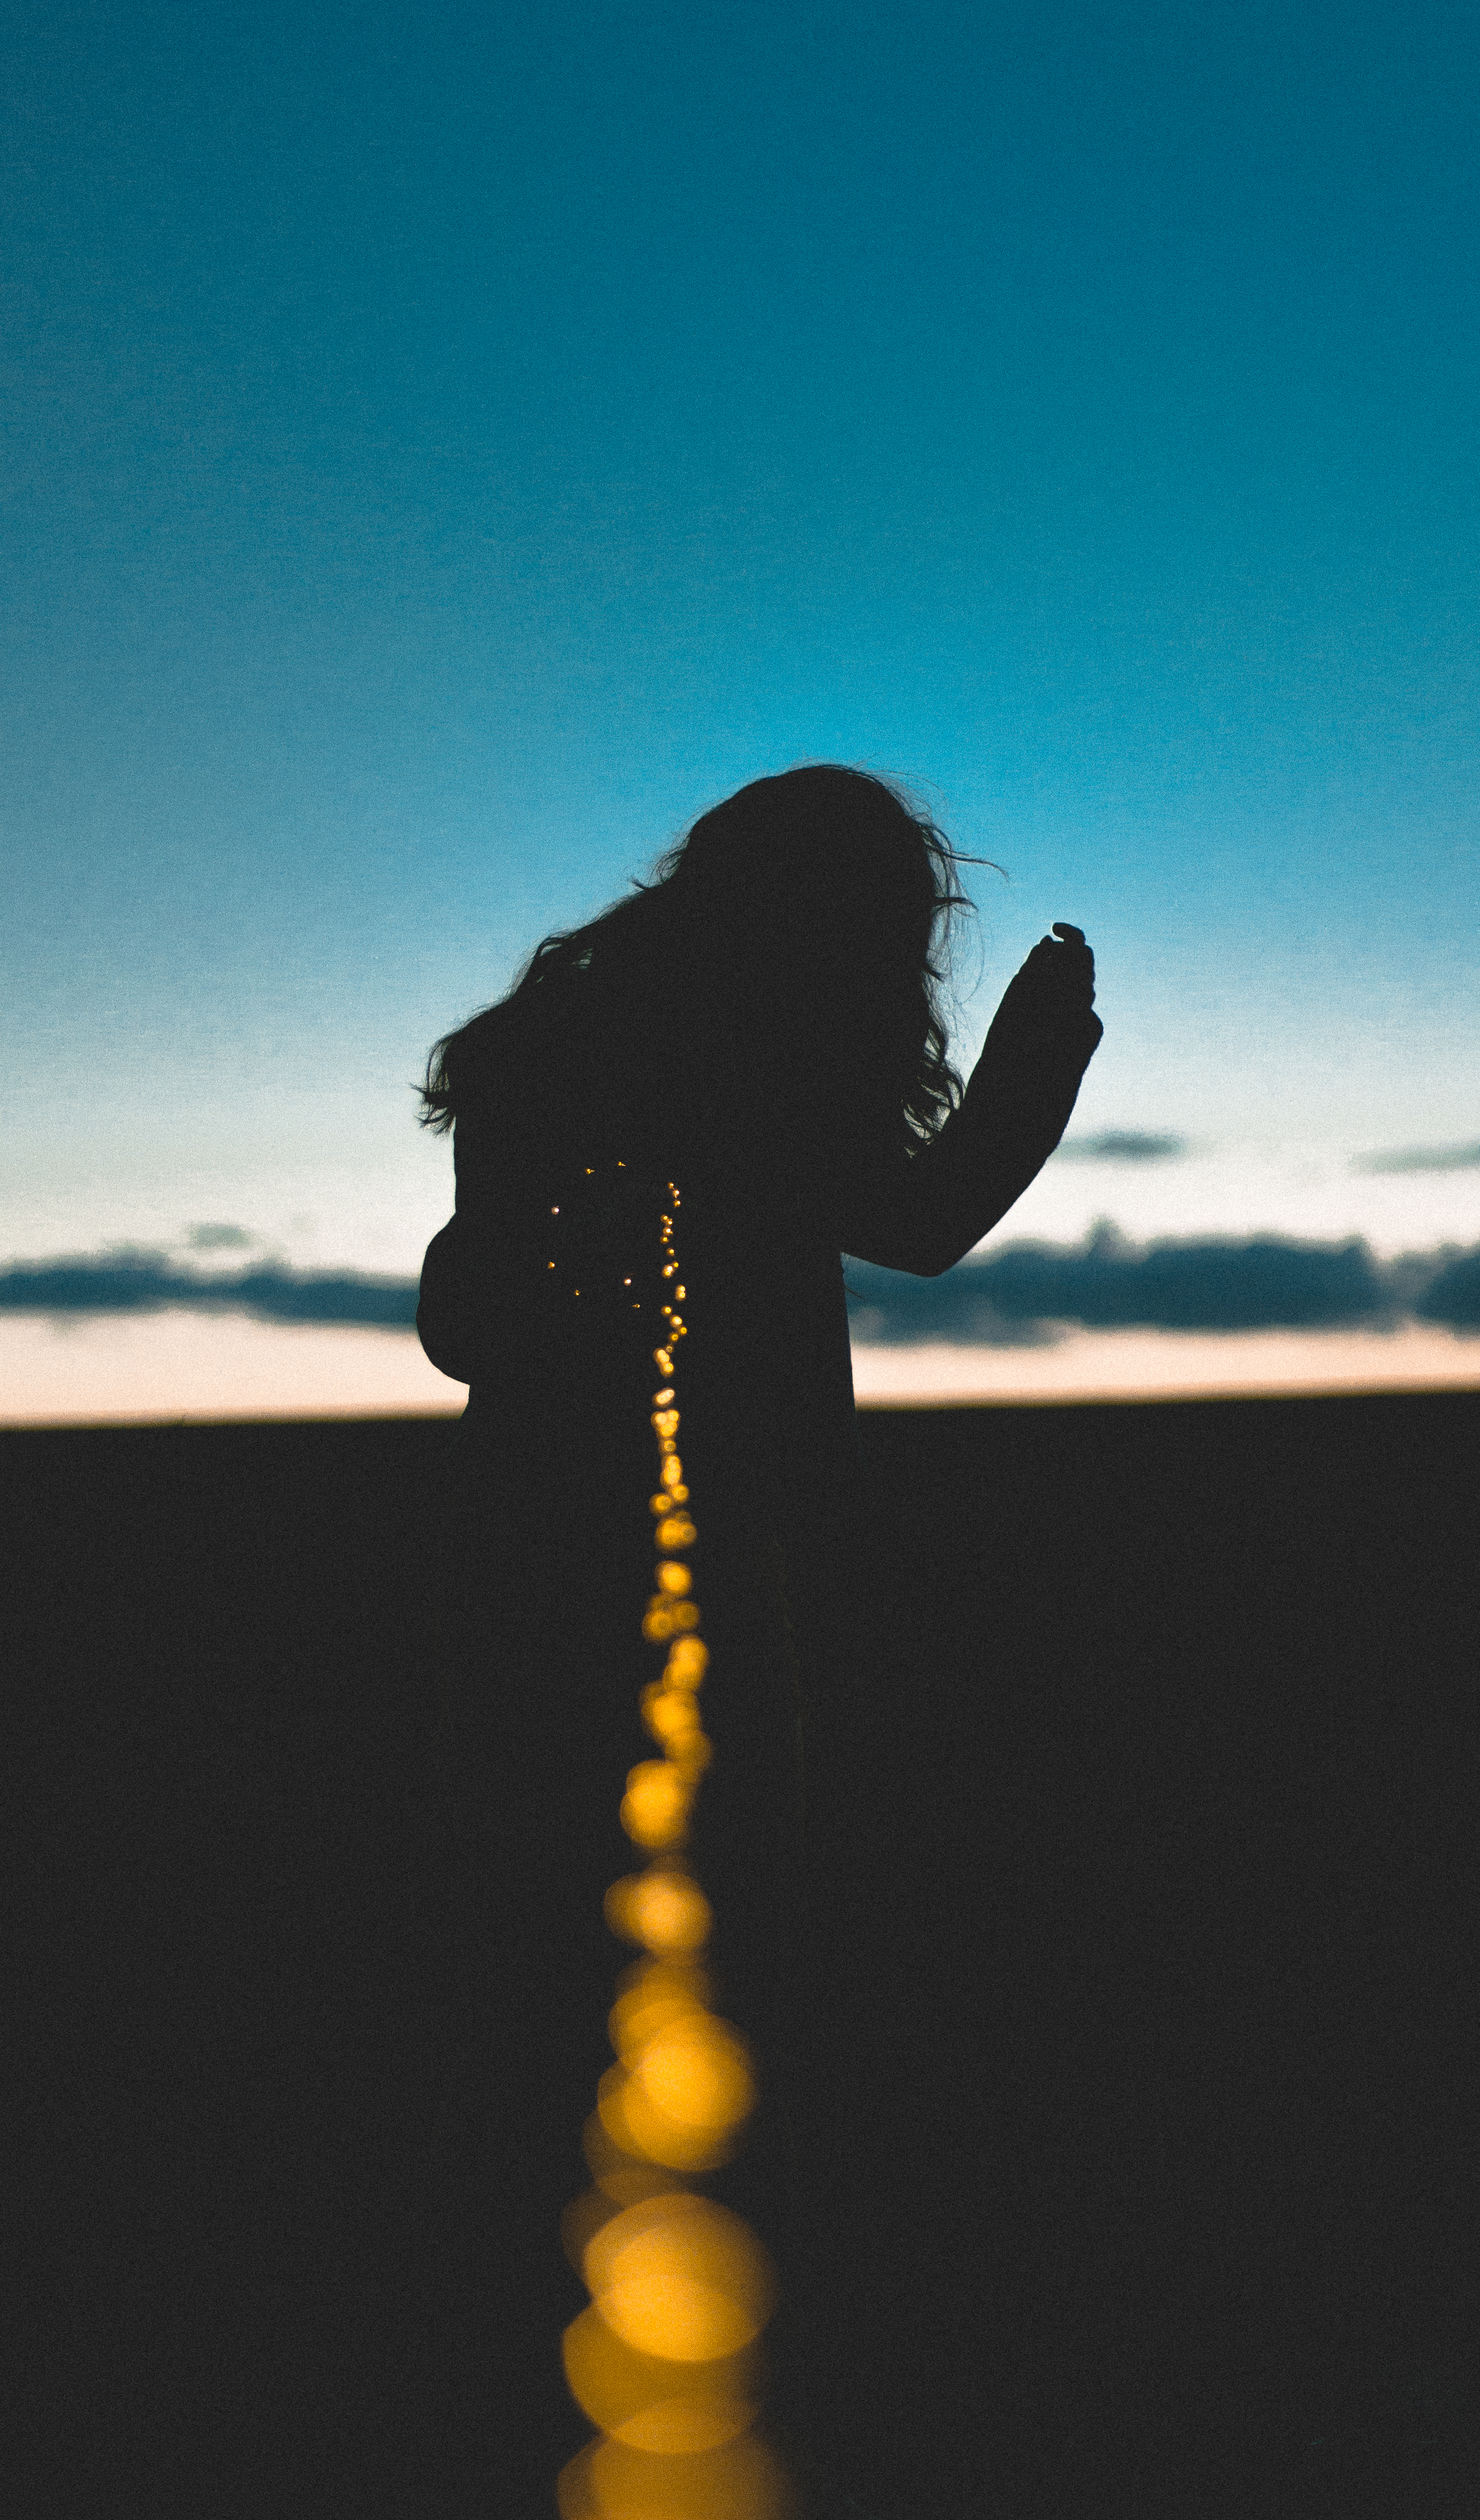
horizon, silhouette, light, cloud, sky, woman, sunset, dusk, reflection, shadow, blue, fairy light, atmosphere of earth